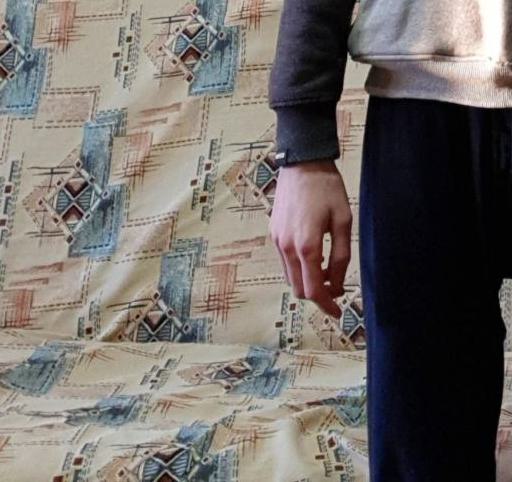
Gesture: no_gesture